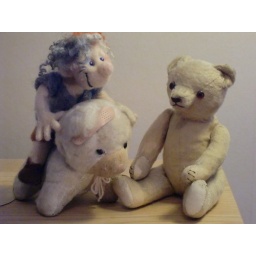
Norwegian troll Milla by gunknitter and my old teddy bear Nalle and cat Sessan